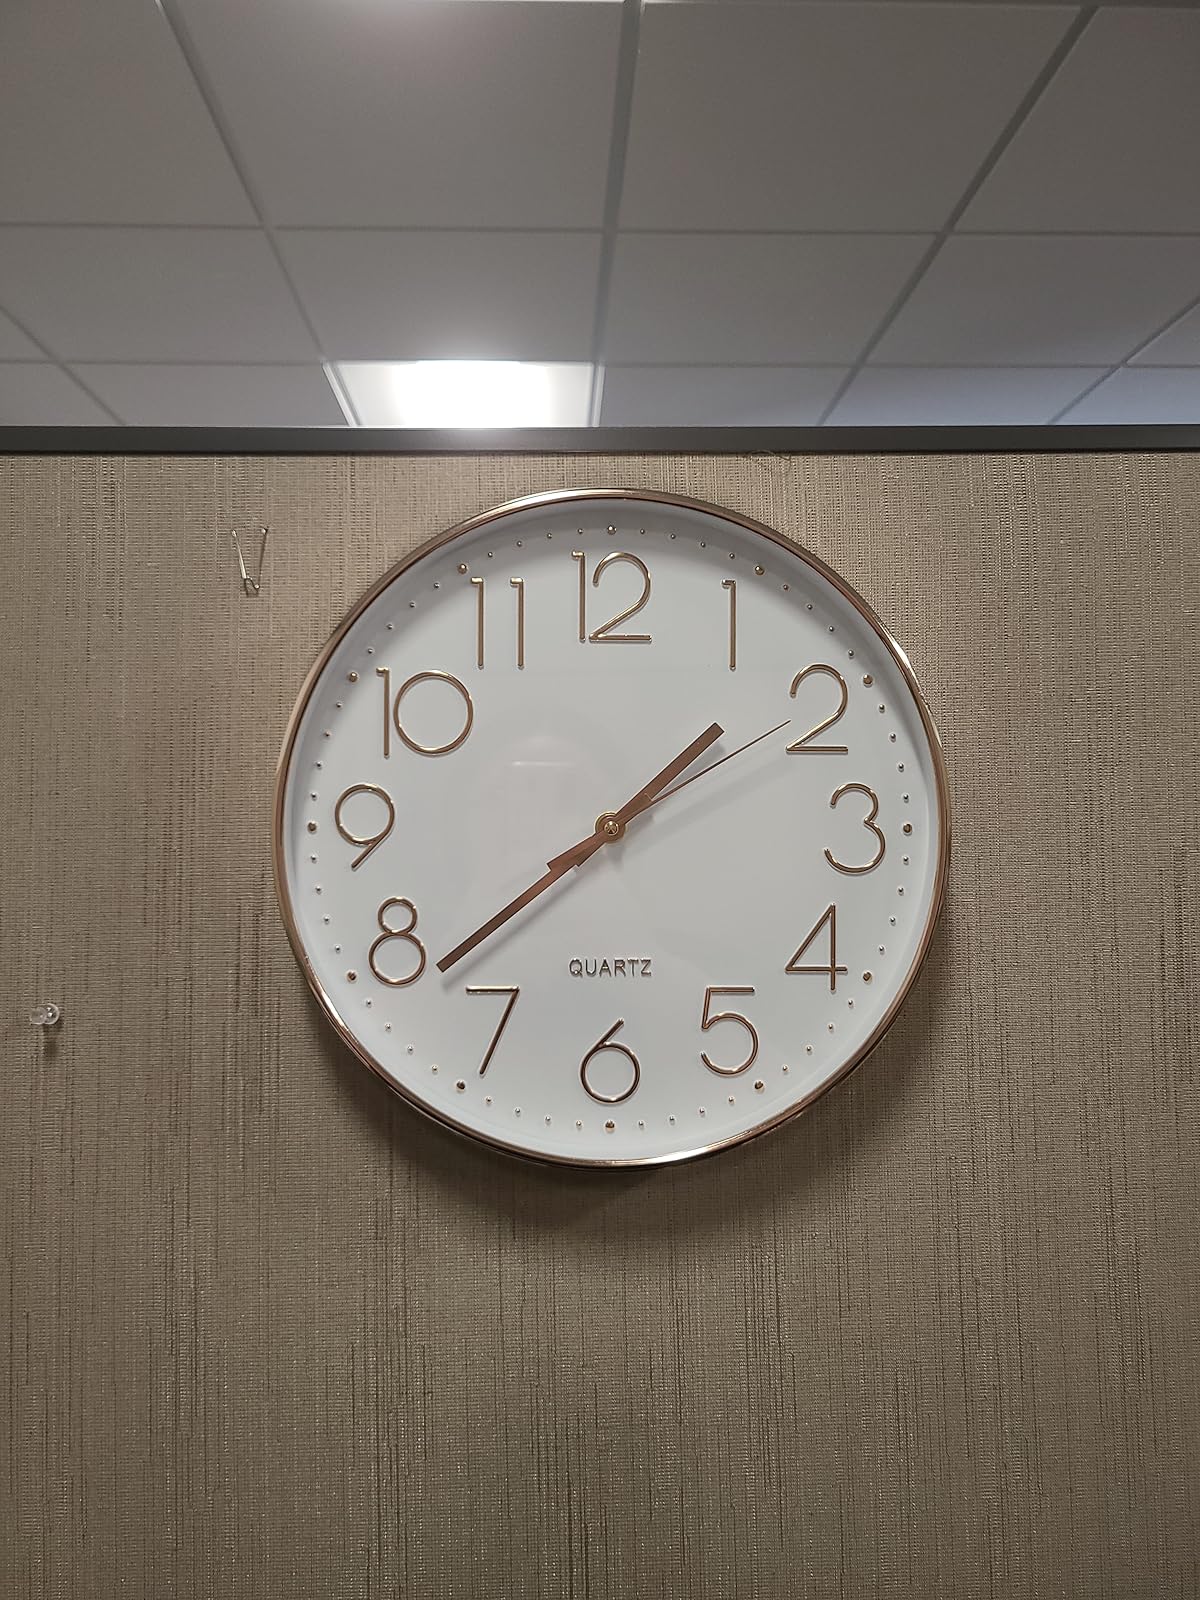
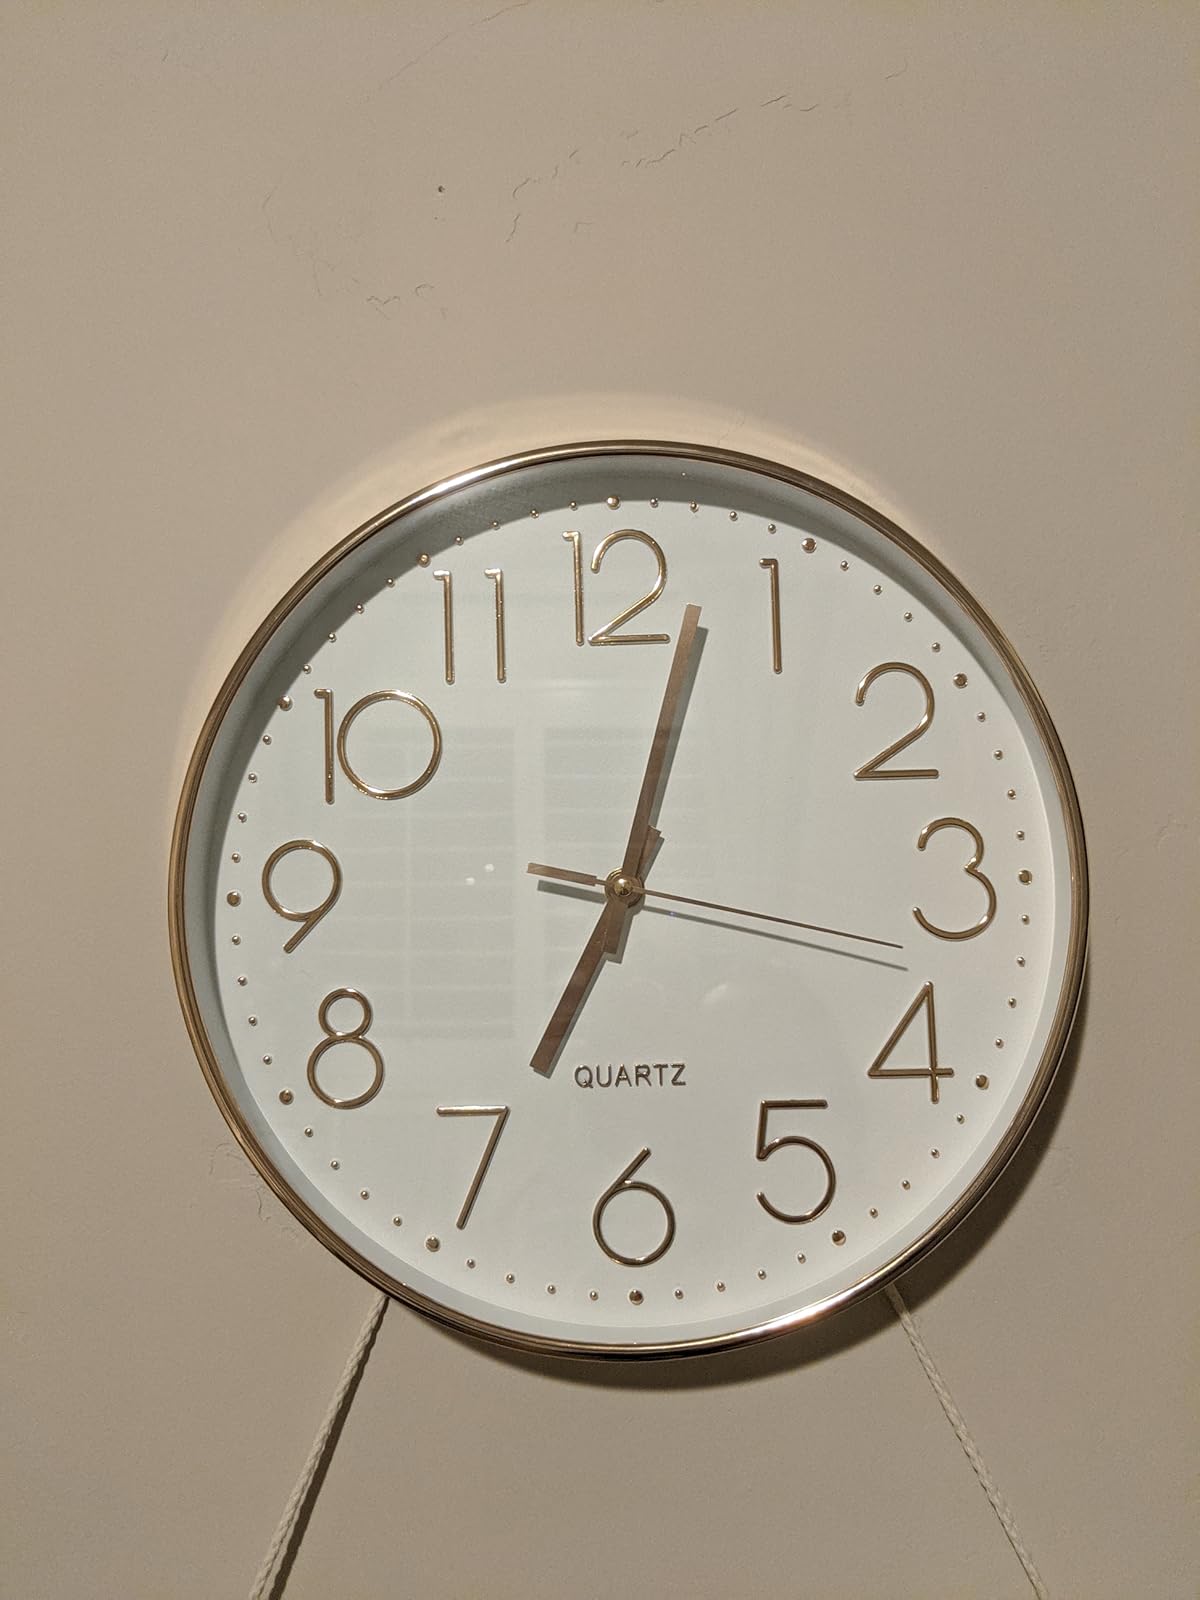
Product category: clock
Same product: yes